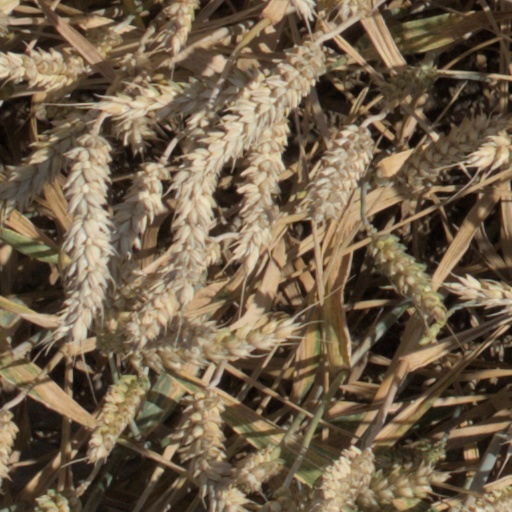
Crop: wheat